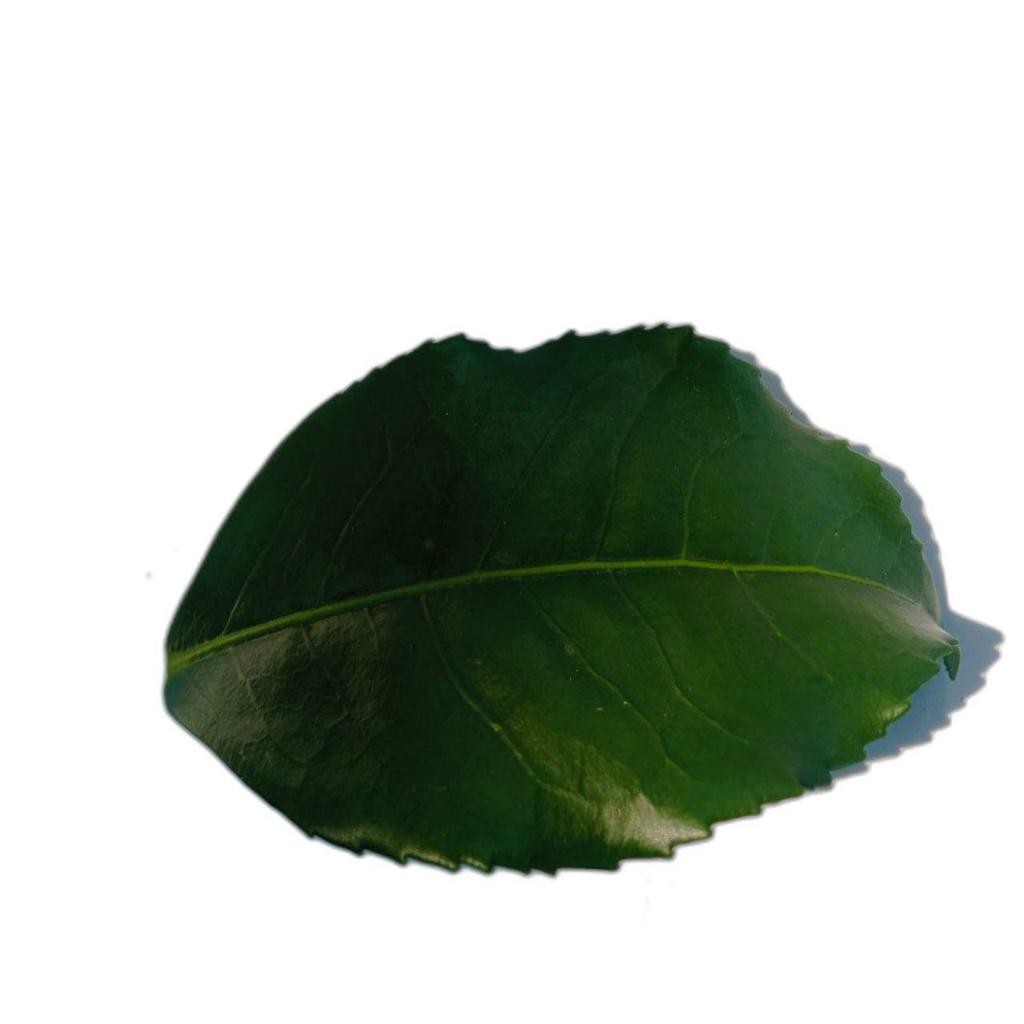
Label: Healthy